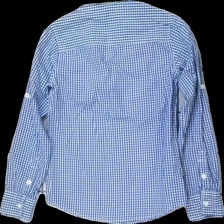
View: back
Type: Shirt
Category: Children
Brand: Kappahl
Colors: White, Black, Blue, Multicolor
Material: 100% cotton
Pattern: Checkered print
Cut: Regular
Size: 140
Season: All
Stains: Minor
Damage: fläckar krage
Damage location: top center
Damage 2 location: middle right
Price range: <50
Recommended usage: Export
Description: rutig skjorta med små fläckar i kragen och text fram